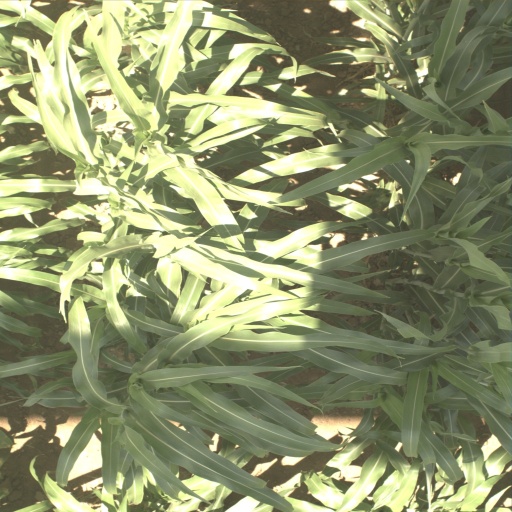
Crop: sorghum